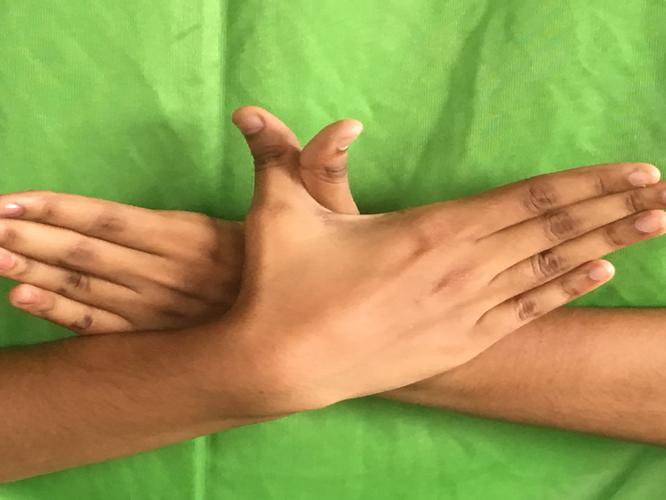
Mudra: Garuda
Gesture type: double_hand